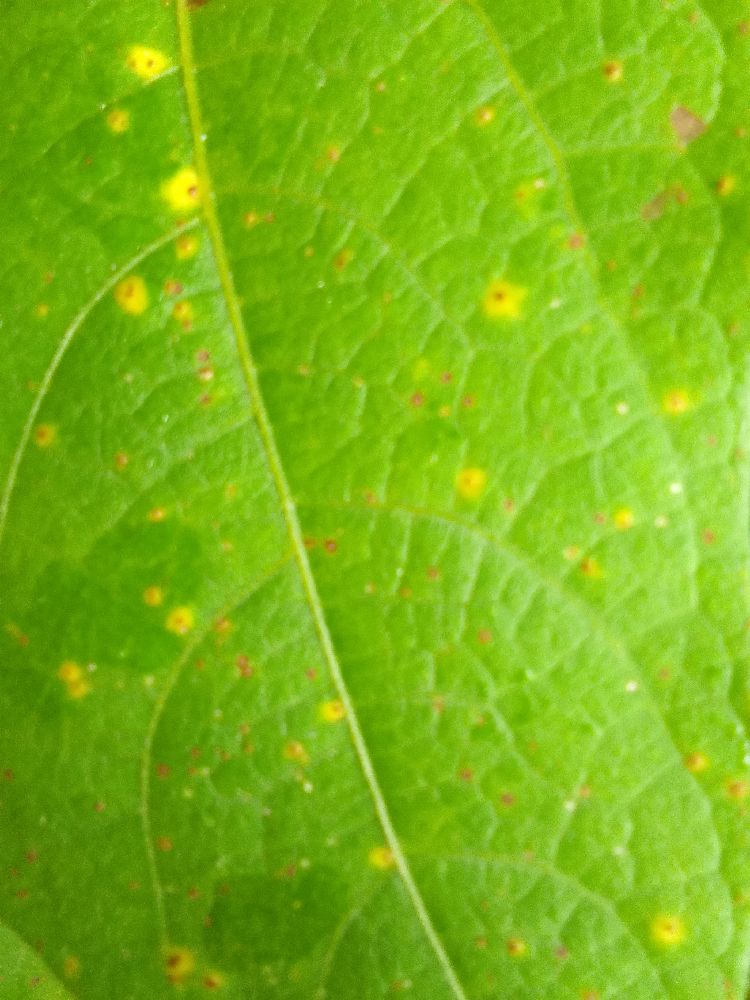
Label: rust